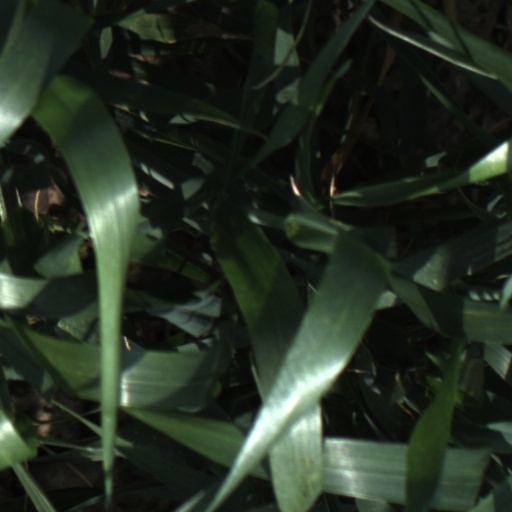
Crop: wheat